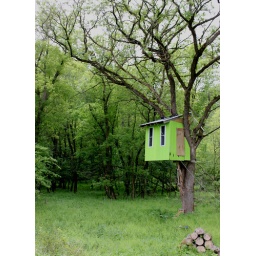
Found this tree house in the woods, interesting color